Ezili Dantor

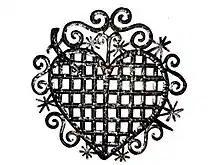
Metalwork reproducing Èzili Dantò's vèvè

Èzili Dantò or Erzulie Dantor is the main loa (or "lwa") or senior spirit of the Petro family in Haitian Vodou. Ezili Danto, or Èzili Dantò, is the "manifestation of Erzulie, the divinity of love." It is said that Ezili Danto has a dark complexion and is maternal in nature. The Ezili are feminine spirits in Haitian Vodou that personify womanhood. The Erzulie is a goddess, spirit, or loa of love in Haitian Voudou. She has several manifestations or incarnations, but most prominent and well-known manifestations are Lasirenn (the mermaid), Erzulie Freda, and Erzulie Dantor. There are spelling variations of Erzulie, the other being Ezili. They are English interpretations of a Creole word, but do not differ in meaning.